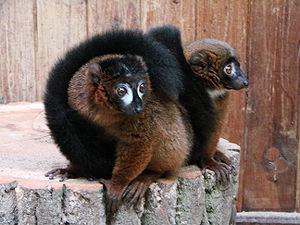
Espèce animale
Le lémur à ventre roux est une espèce de lémurien endémique des forêts tropicales de Madagascar.